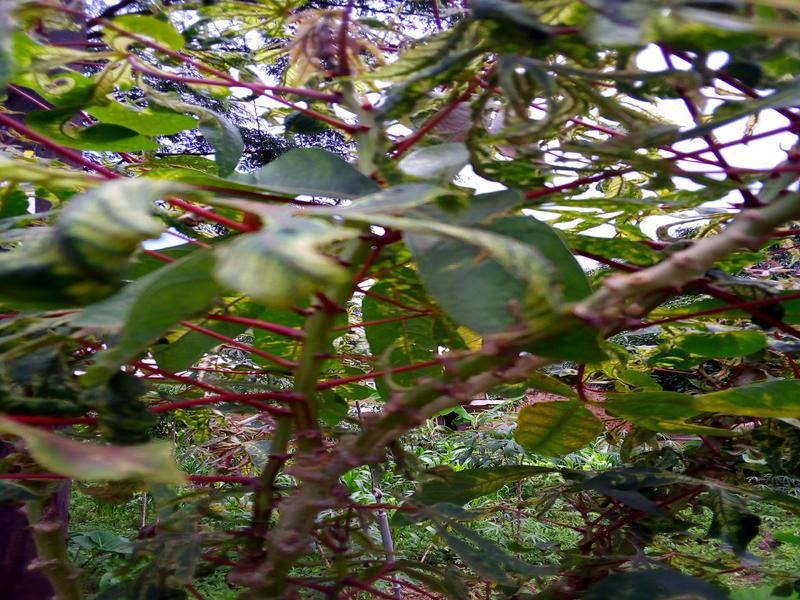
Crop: cassava
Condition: mosaic_disease